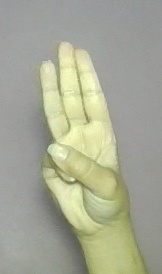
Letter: thaa